J. Howard Crocker

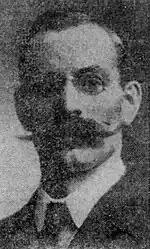
Black and white photo of a middle-aged man wearing eyeglasses, a handlebar moustache, white-collar dress shirt and a necktie

In 1905, the YMCA Athletic League affiliated with the Canadian Amateur Athletic Union, an early organization which evolved into the Amateur Athletic Union of Canada (AAU of C). From 1905 to 1947, Crocker was the Canadian representative on the International Basketball Rules Commission, which worked with the Amateur Athletic Union of the United States to update the original rules of basketball as made by James Naismith.